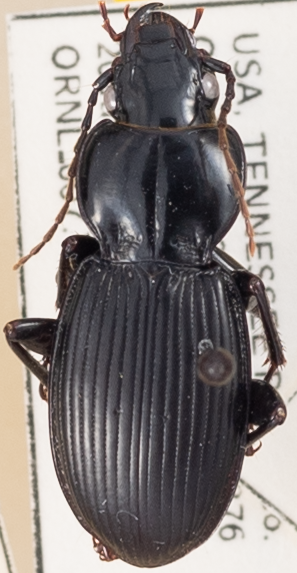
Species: Cyclotrachelus sodalis sodalis
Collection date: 2022-07-20
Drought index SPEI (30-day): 0.842
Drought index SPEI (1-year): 0.256
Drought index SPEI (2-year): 0.114